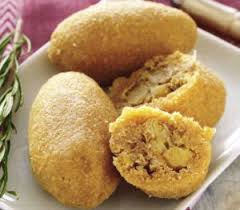
Yemek: icli_kofte